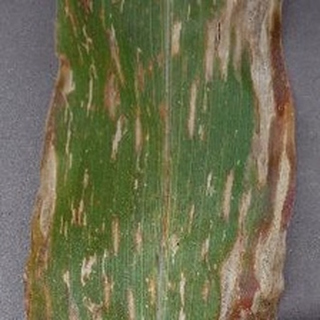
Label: corn_gray_leaf_spot